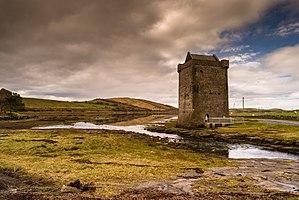
Le château de Rockfleet, ou Carrickahowley Castle, est une maison-tour située près de Newport, dans le comté de Mayo, en Irlande. Construit au milieu du XVIᵉ siècle, il est surtout associé à Gráinne Ní Mháille, la «reine des pirates» et chef du clan O'Malley. On a spéculé que le château fut son lieu de décès.